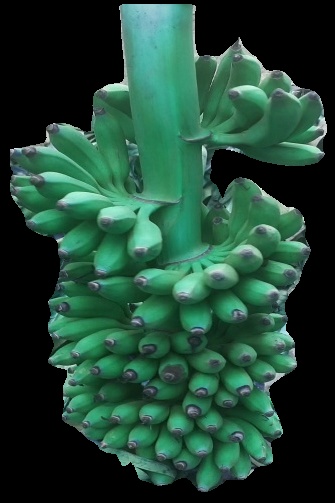
Variety: elakki-bale
Grade: grade1